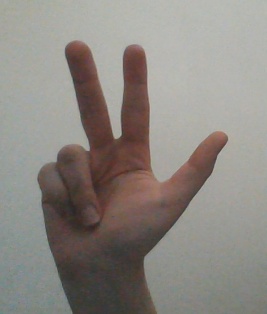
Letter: al